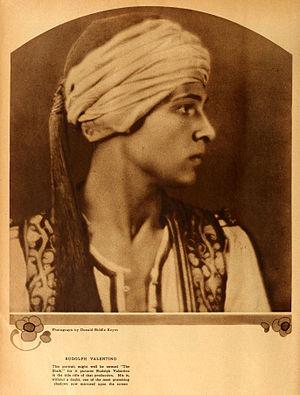
Le Cheik est un film muet américain d'amour et d'aventures réalisé par George Melford sorti aux États-Unis le 20 octobre 1921 et adapté du best-seller Le Cheik d'Edith Maude Hull. Produit par la compagnie cinématographique Famous Players-Lasky Corporation/Paramount, il a pour vedette le « latin lover » Rudolph Valentino.